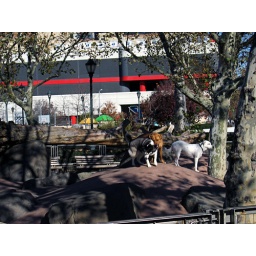
doggies running in the dog parkchelsea